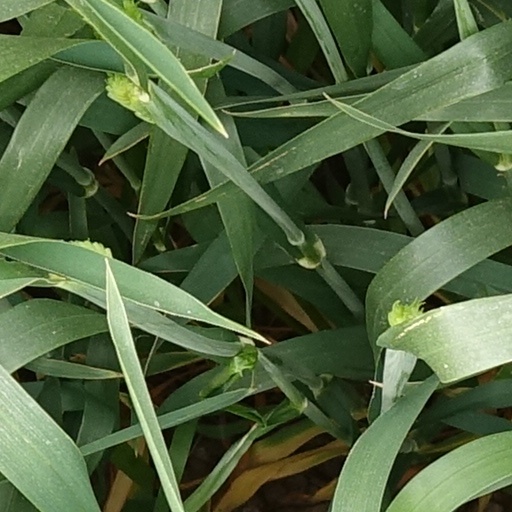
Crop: wheat